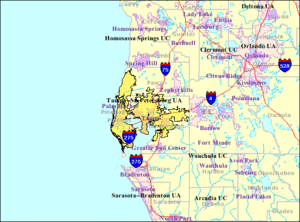
Tampa est une ville américaine, siège du comté de Hillsborough sur la côte occidentale de l'État de Floride. Elle se situe à environ 300 km au nord-ouest de Miami, sur la baie de Tampa. Découverte au début du XVIᵉ siècle par les Espagnols, la ville est fondée autour du fort Brooke et connaît un véritable essor après la découverte du phosphate en 1883.